Dinosaur (Disney's Animal Kingdom)

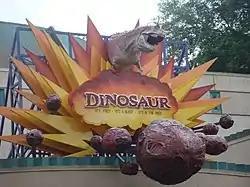
Attraction's marquee at the entrance

Dinosaur (stylized in all caps) is a dark ride EMV attraction at Disney's Animal Kingdom in Walt Disney World, Lake Buena Vista, Florida. The ride features a turbulent journey through the late Cretaceous period, featuring prehistoric scenes populated with dinosaur audio-animatronics. Originally named Countdown to Extinction when the park opened on April 22, 1998, the ride's name was changed to "Dinosaur" in 2000 to promote the Disney animated feature film of the same name, while it is revealed that the attraction had become part of Dino Institute. However, the two dinosaurs most prominently featured in the ride have always been an "Iguanodon" and "Carnotaurus", which were both featured prominently in the film. Scenes from the movie also appear in the pre-show, to help the guests identify the "Iguanodon" as the film's protagonist, Aladar.